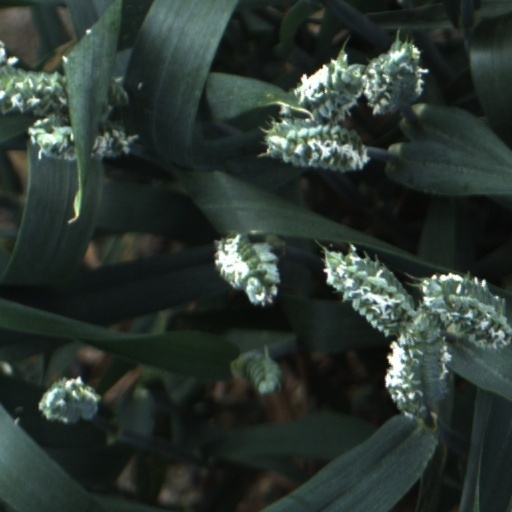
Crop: wheat